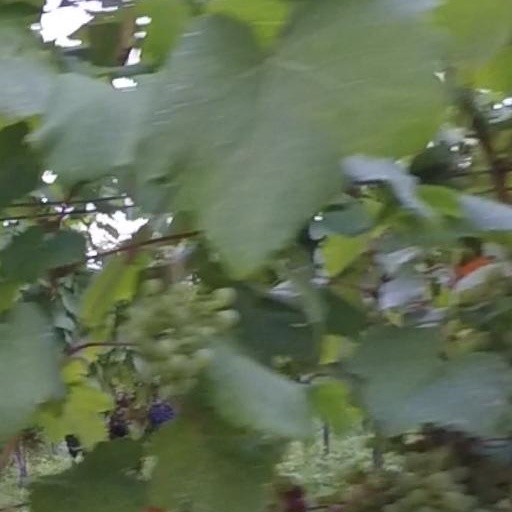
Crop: grape